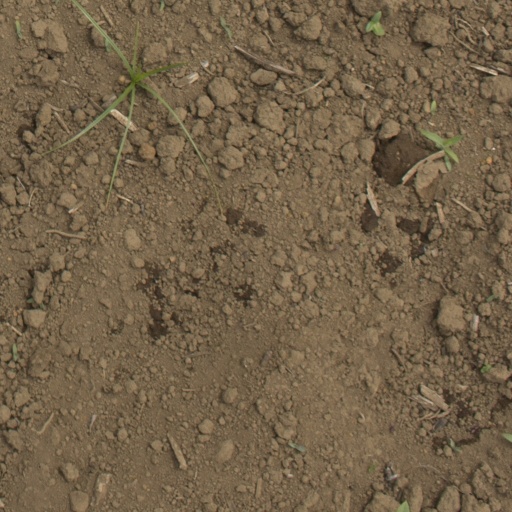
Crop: Jerusalem artichoke